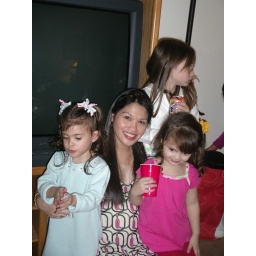
friends daughters...kate with white ribbons on her hair, nicole in pink dress and kaya ignoring us! hehehe